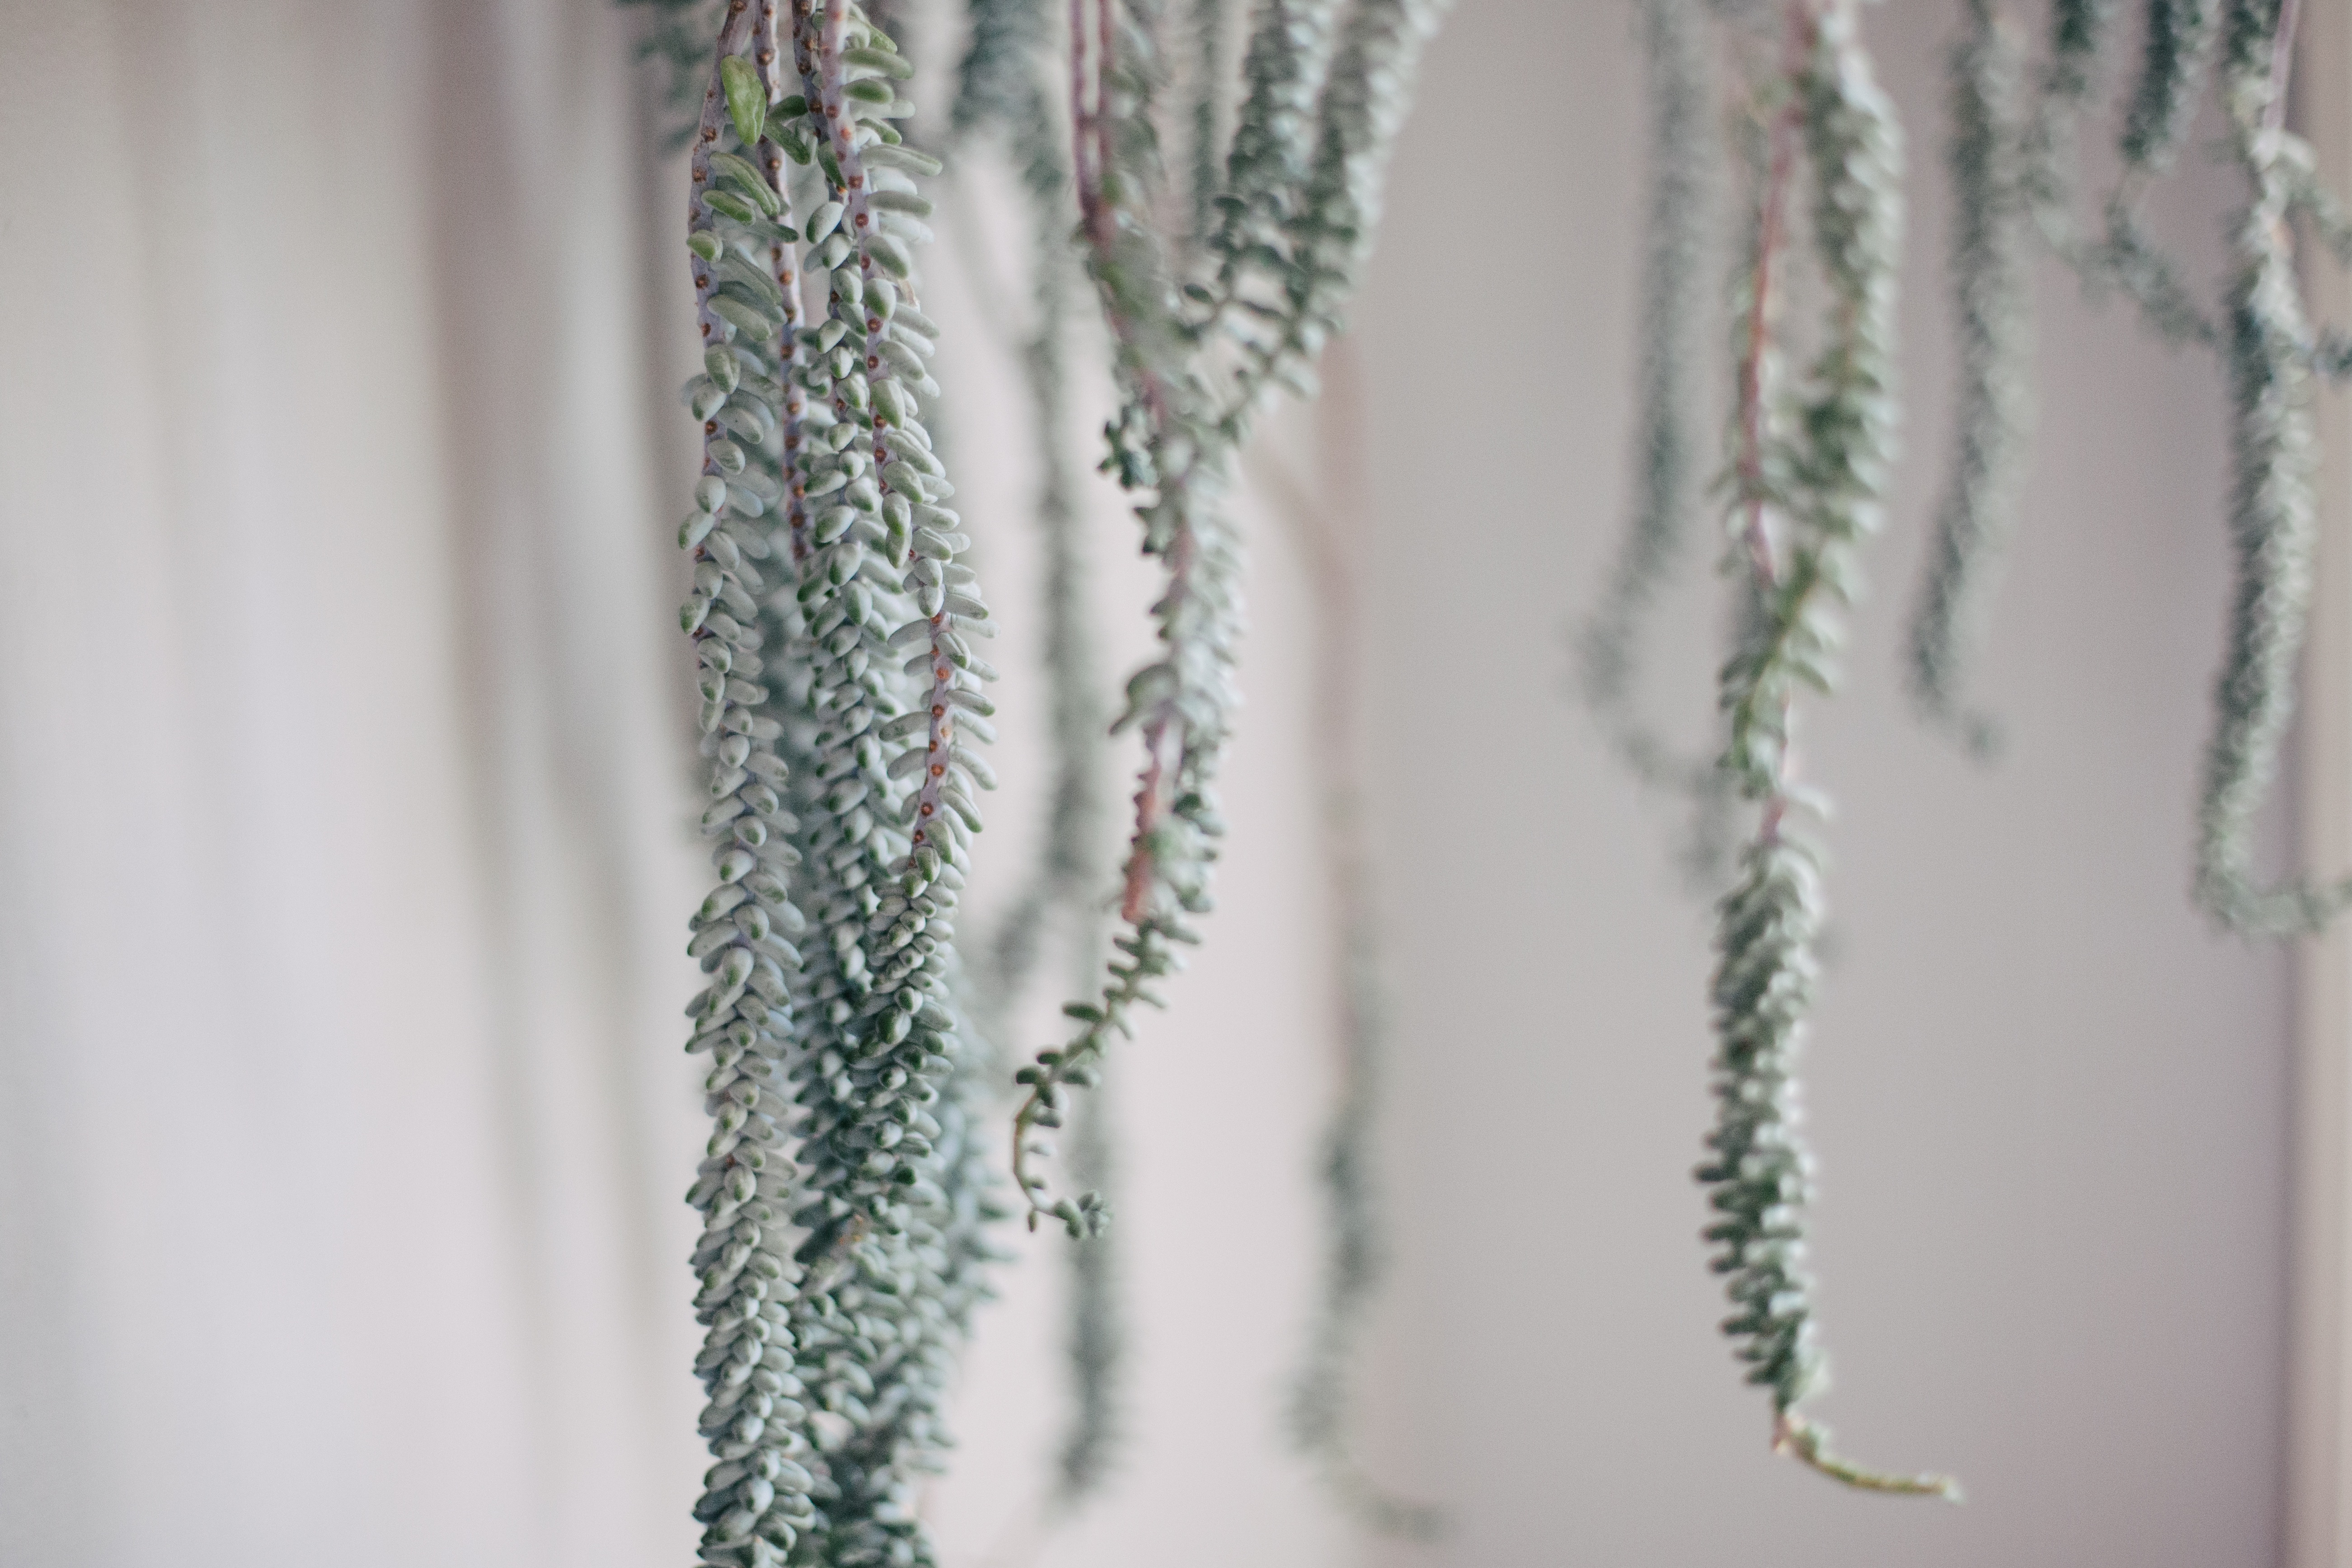
branch, flower, twig, interior design, textile, art